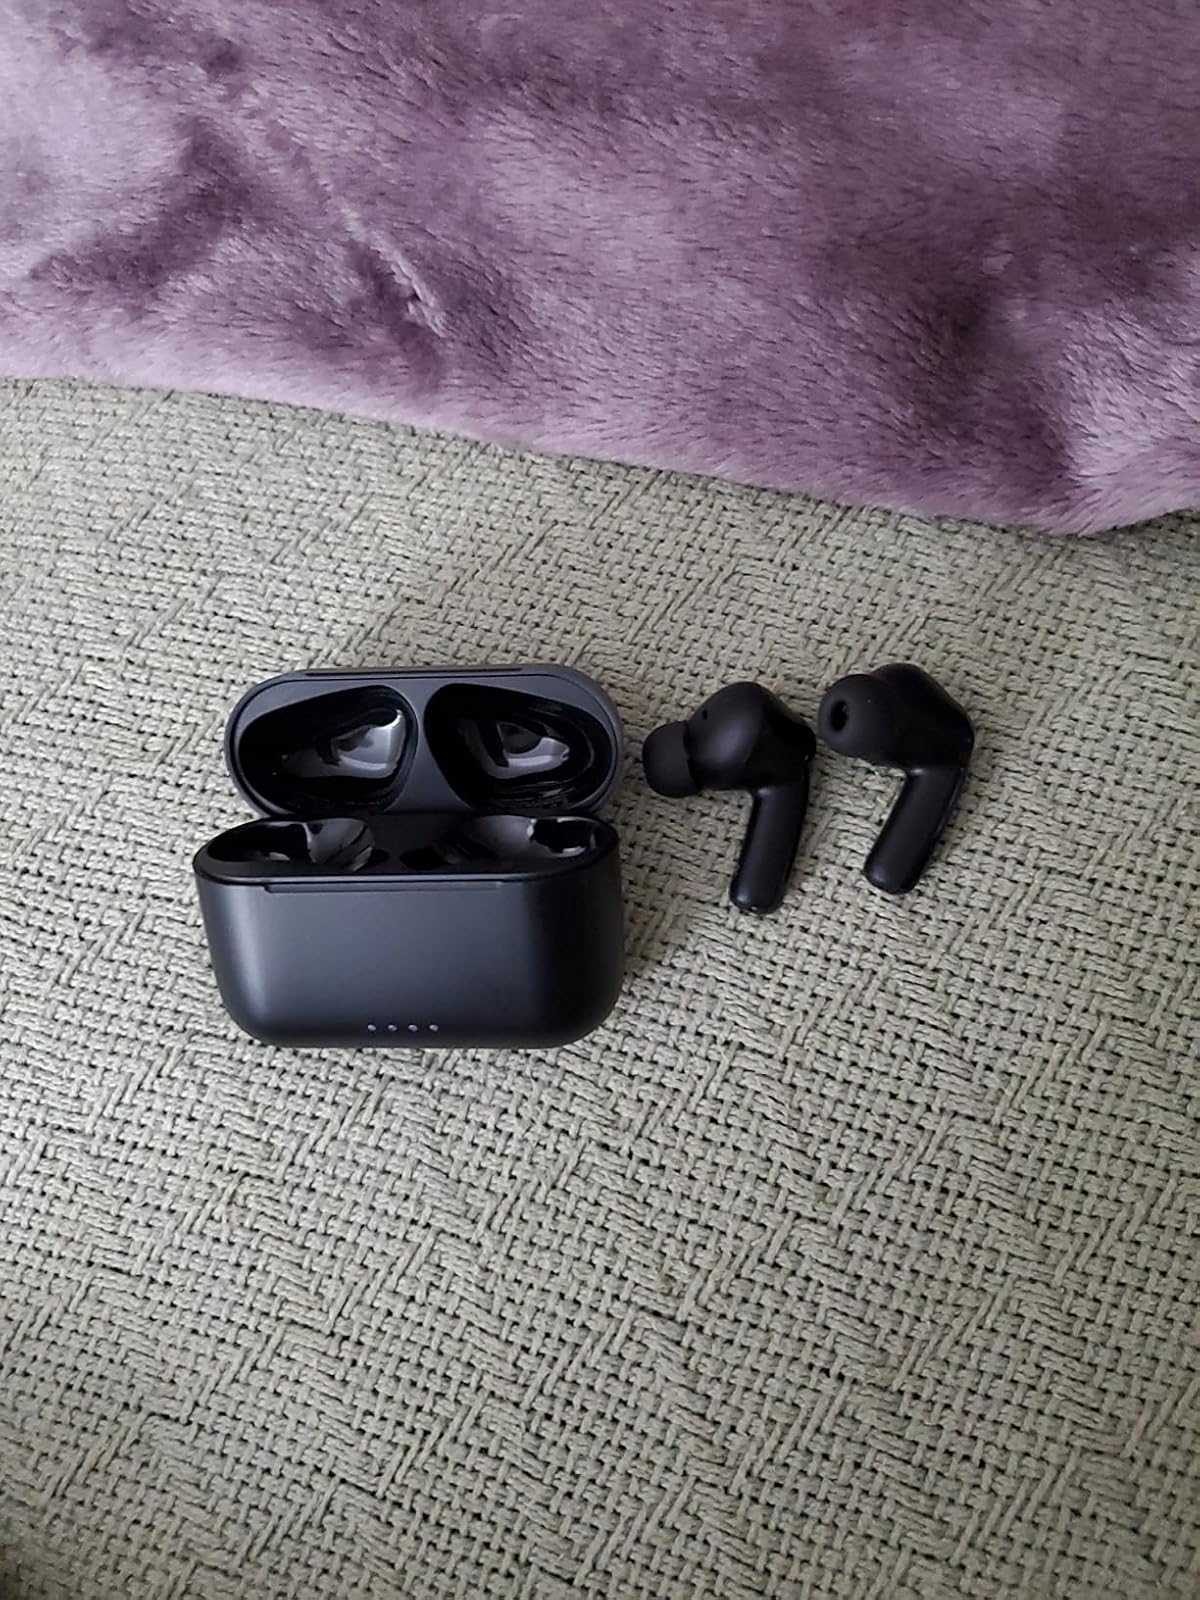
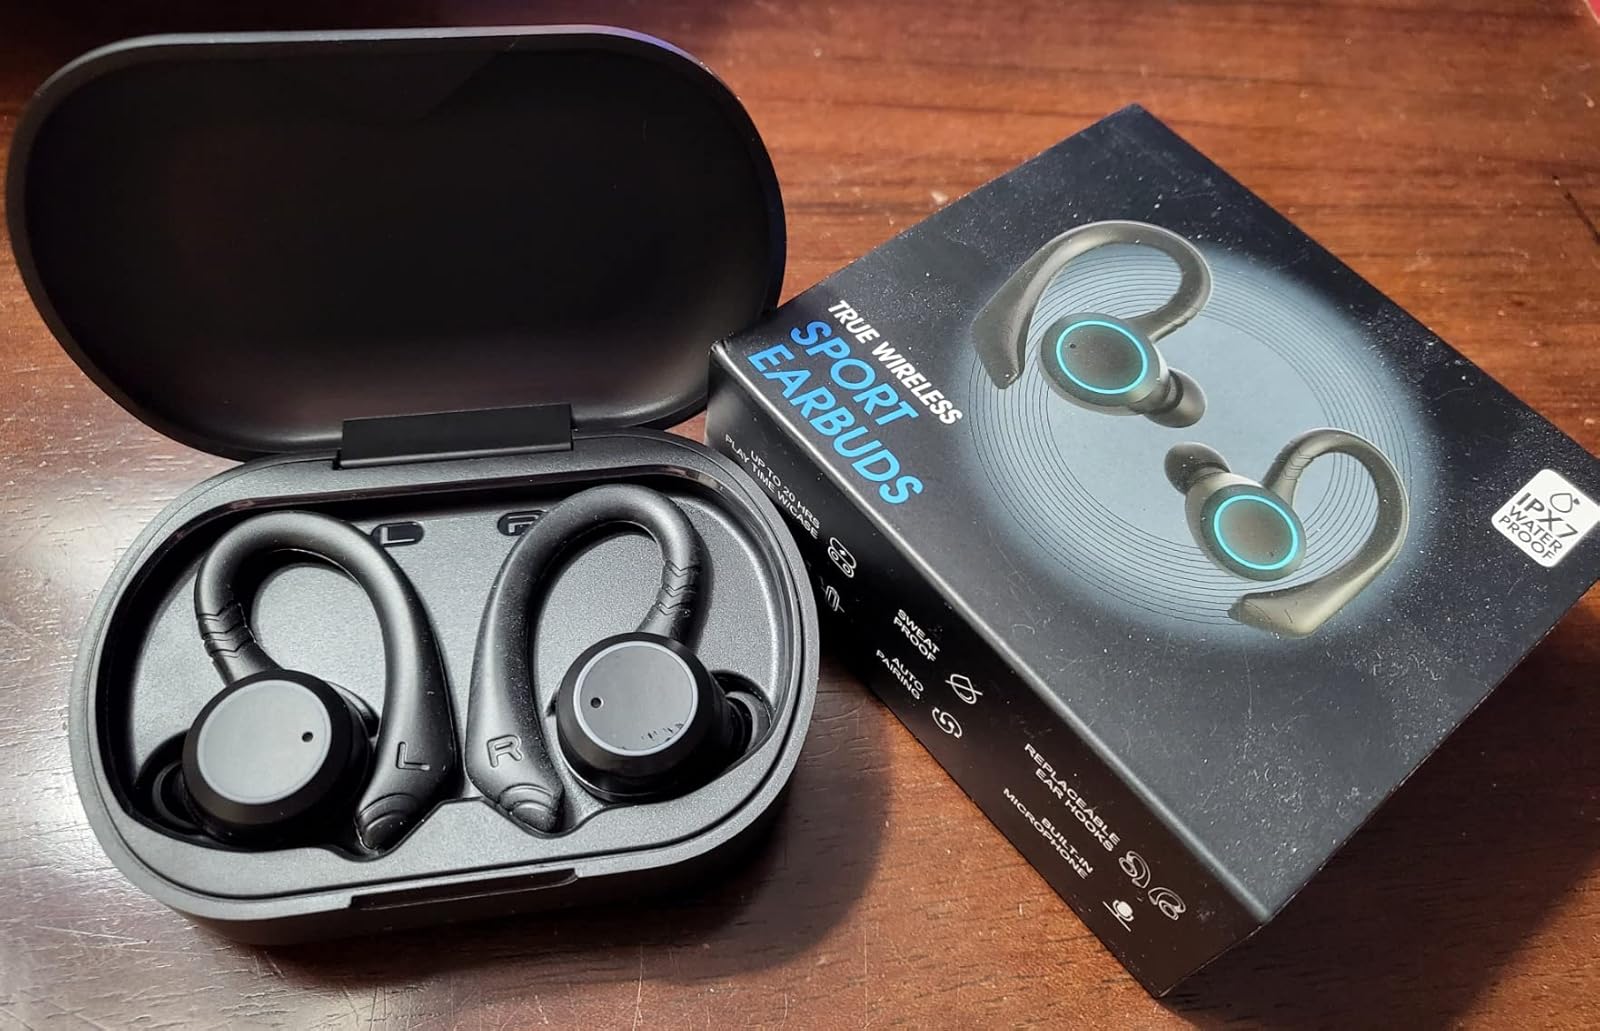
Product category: earbuds
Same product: no